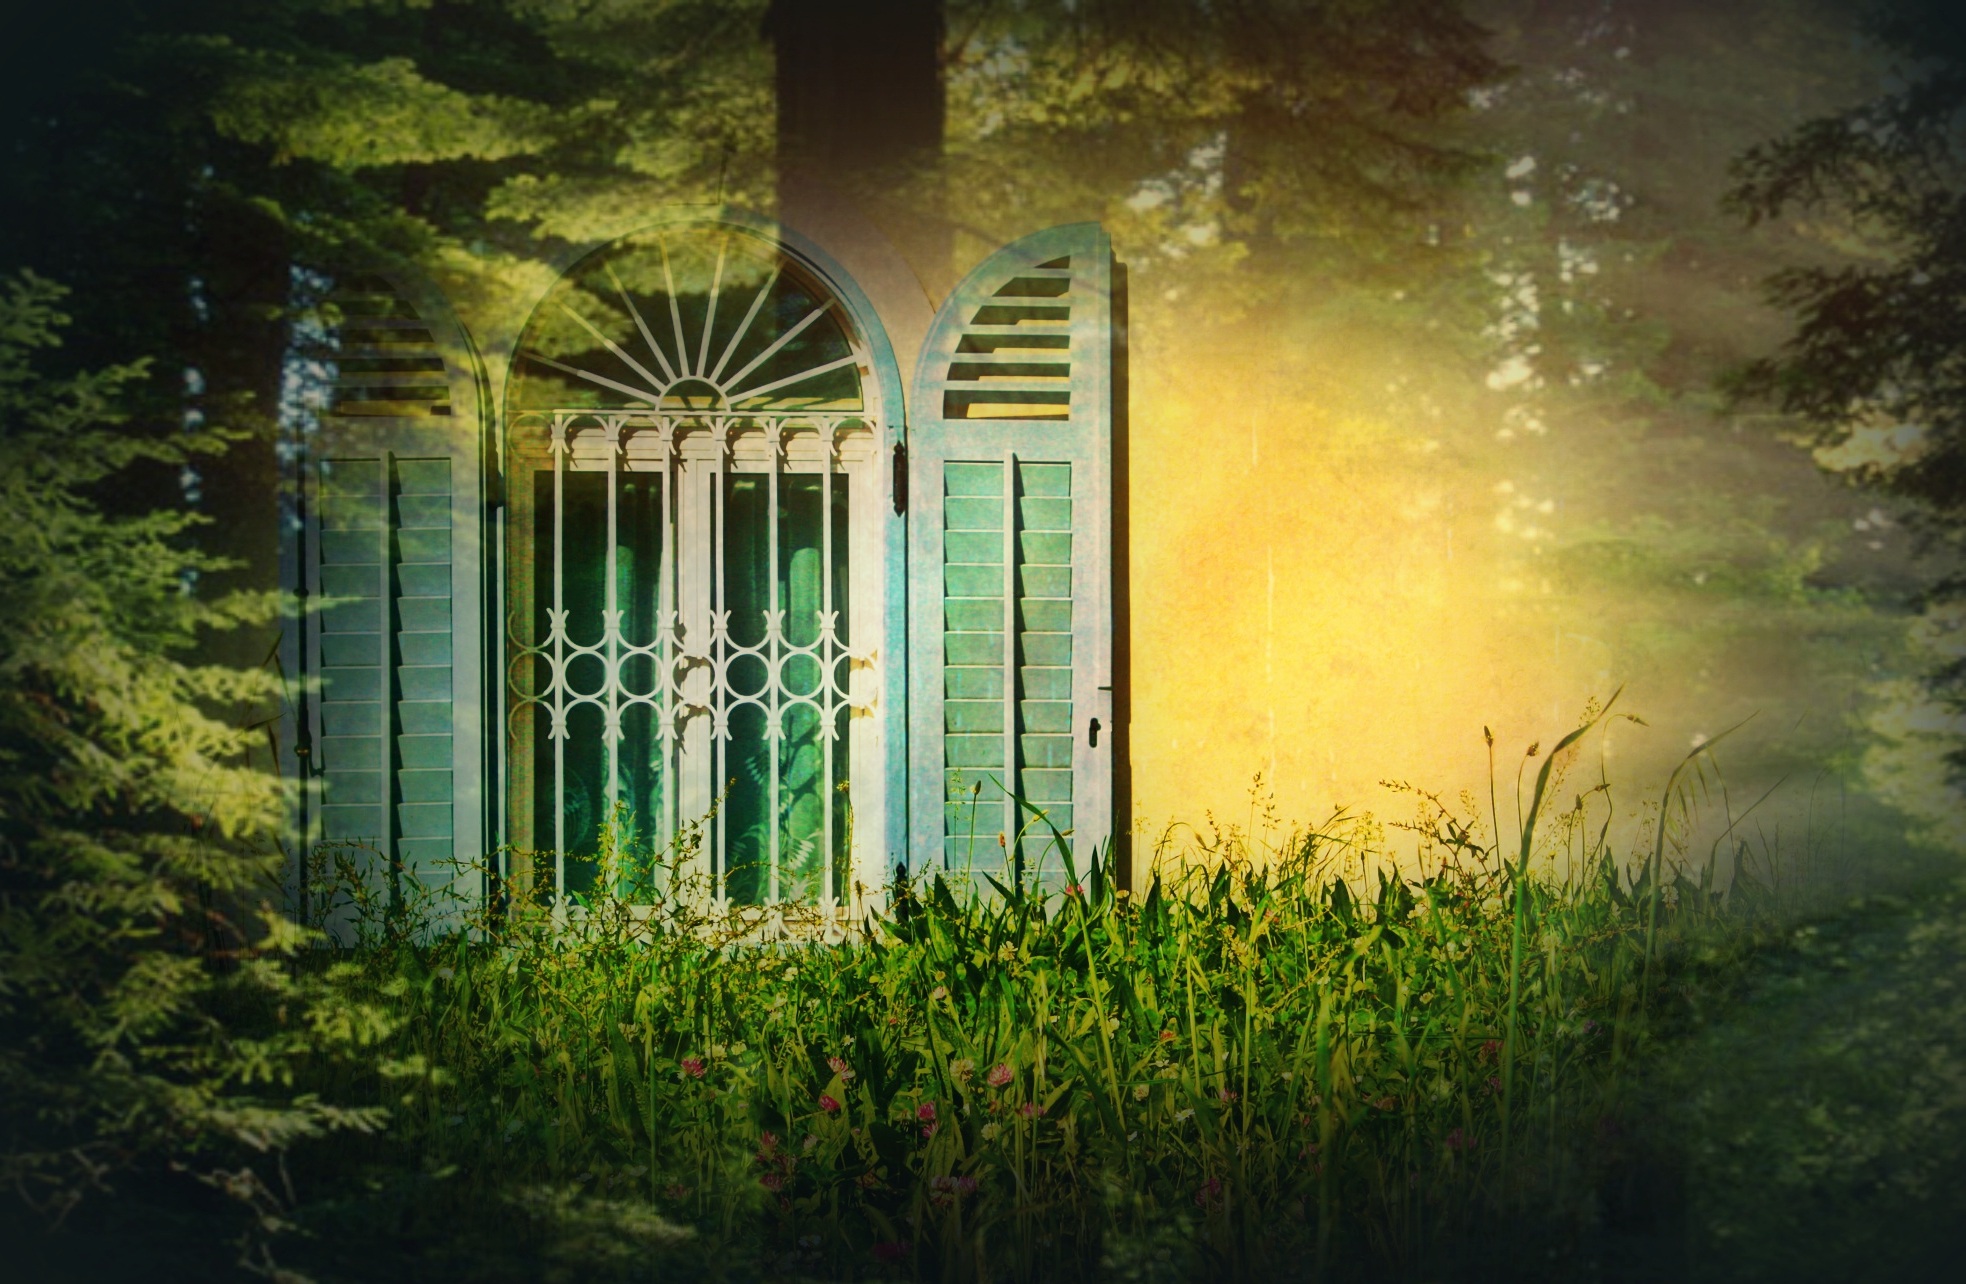
landscape, tree, nature, forest, grass, light, night, meadow, sunlight, morning, window, atmosphere, mystical, green, reflection, jungle, romance, romantic, trees, mysterious, shutters, surreal, composing, scene, magic, habitat, mood, tree trunks, grasses, mysticism, magic forest, fir forest, atmospheric phenomenon, computer wallpaper